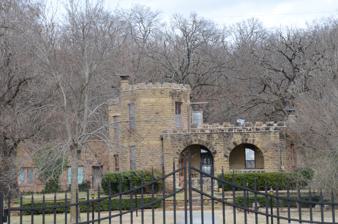
Building: James E. Reynolds House
Country: United States of America
Year built: 1911
United States historic place James E. Reynolds House U.S. National Register of Historic Places Show map of Oklahoma Show map of the United States Location East of Cameron, Oklahoma off State Highway 112 Coordinates 35°8′3″N 94°31′47″W / 35.13417°N 94.52972°W / 35.13417; -94.52972 Area 3 acres (1.2 ha) Built by Reynolds, James E. Architect Reynolds, James E. NRHP reference No. 77001093 Added to NRHP April 13, 1977 The James E. Reynolds House , located east of Cameron off State Highway 112 in Le Flore County, Oklahoma is a castle which was built in 1911.  Also known as Reynolds Castle , it was listed on the National Register of Historic Places listings in LeFlore County, Oklahoma in 1977. It is a 10-room stone castle built from stone quarried from a nearby hillside.  The castle was the work of James E. Reynolds (1837–1920).  Reynolds was a Confederate soldier in the American Civil War and successful entrepreneur and was in his words an '"unreconstructed Confederate."' References